Saraighat War Memorial Park

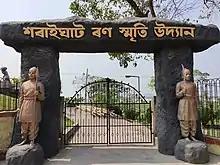
Entrance gate of Saraighat war memorial park

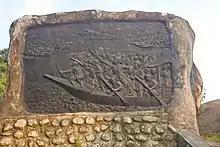
Saraighat war shown on the stone plate in Saraighat War Memorial Park

Saraighat War Memorial Park is a park at Agyathuri in North Guwahati, on the northern bank of river Brahmaputra, India. The park was constructed by Guwahati Metropolitan Development Authority, Assam. This park is constructed for preservation and promotion of the memories associated with the Battle of Saraighat.